Corporation (video game)

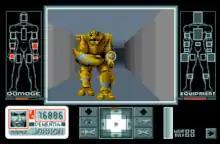
"Corporation" is an early example of a 3D first person shooter.

The player is given the option of choosing between one of six agents (two men, two women, and two androids, each with variable ability and skill levels). The game is played in a first-person perspective, rendered with 3D polygon environments. The agent lands on the building's roof with the goal of to progressing from the fifth floor down to the basement on level eight. The mission involves the search of incriminating evidence, which would allow the authorities to shut down the illegal genetic experiments taking place.